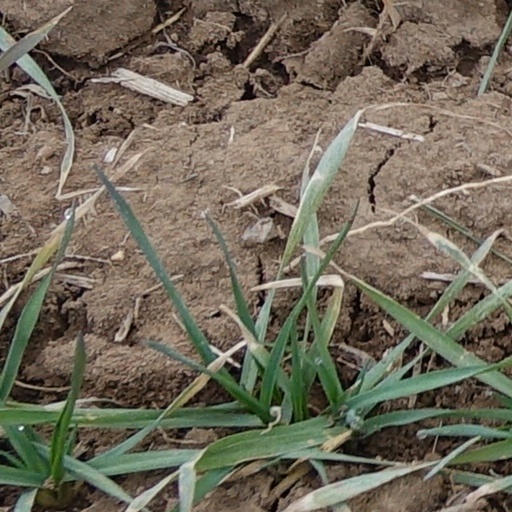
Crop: wheat